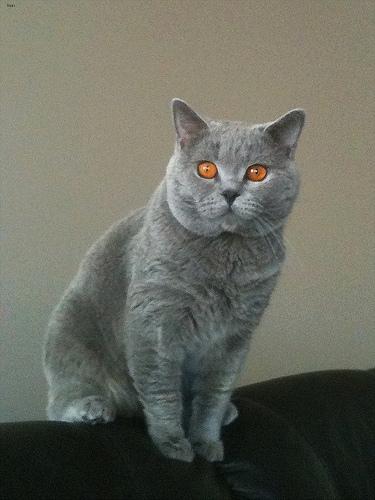
Breed: British Shorthair